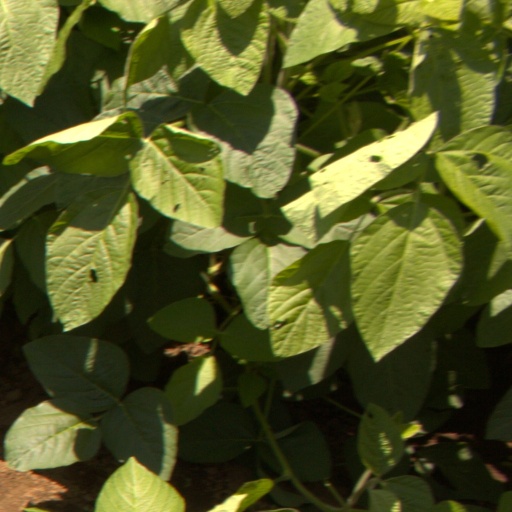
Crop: soybean